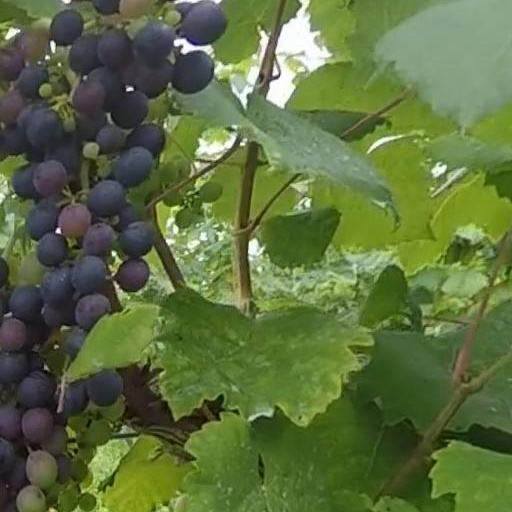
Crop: grape